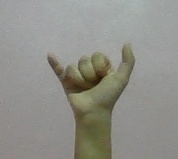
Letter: ya